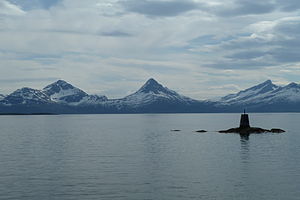
Sagfjorden (Hamarøy og Steigen)
Fjeldrække i Steigen.